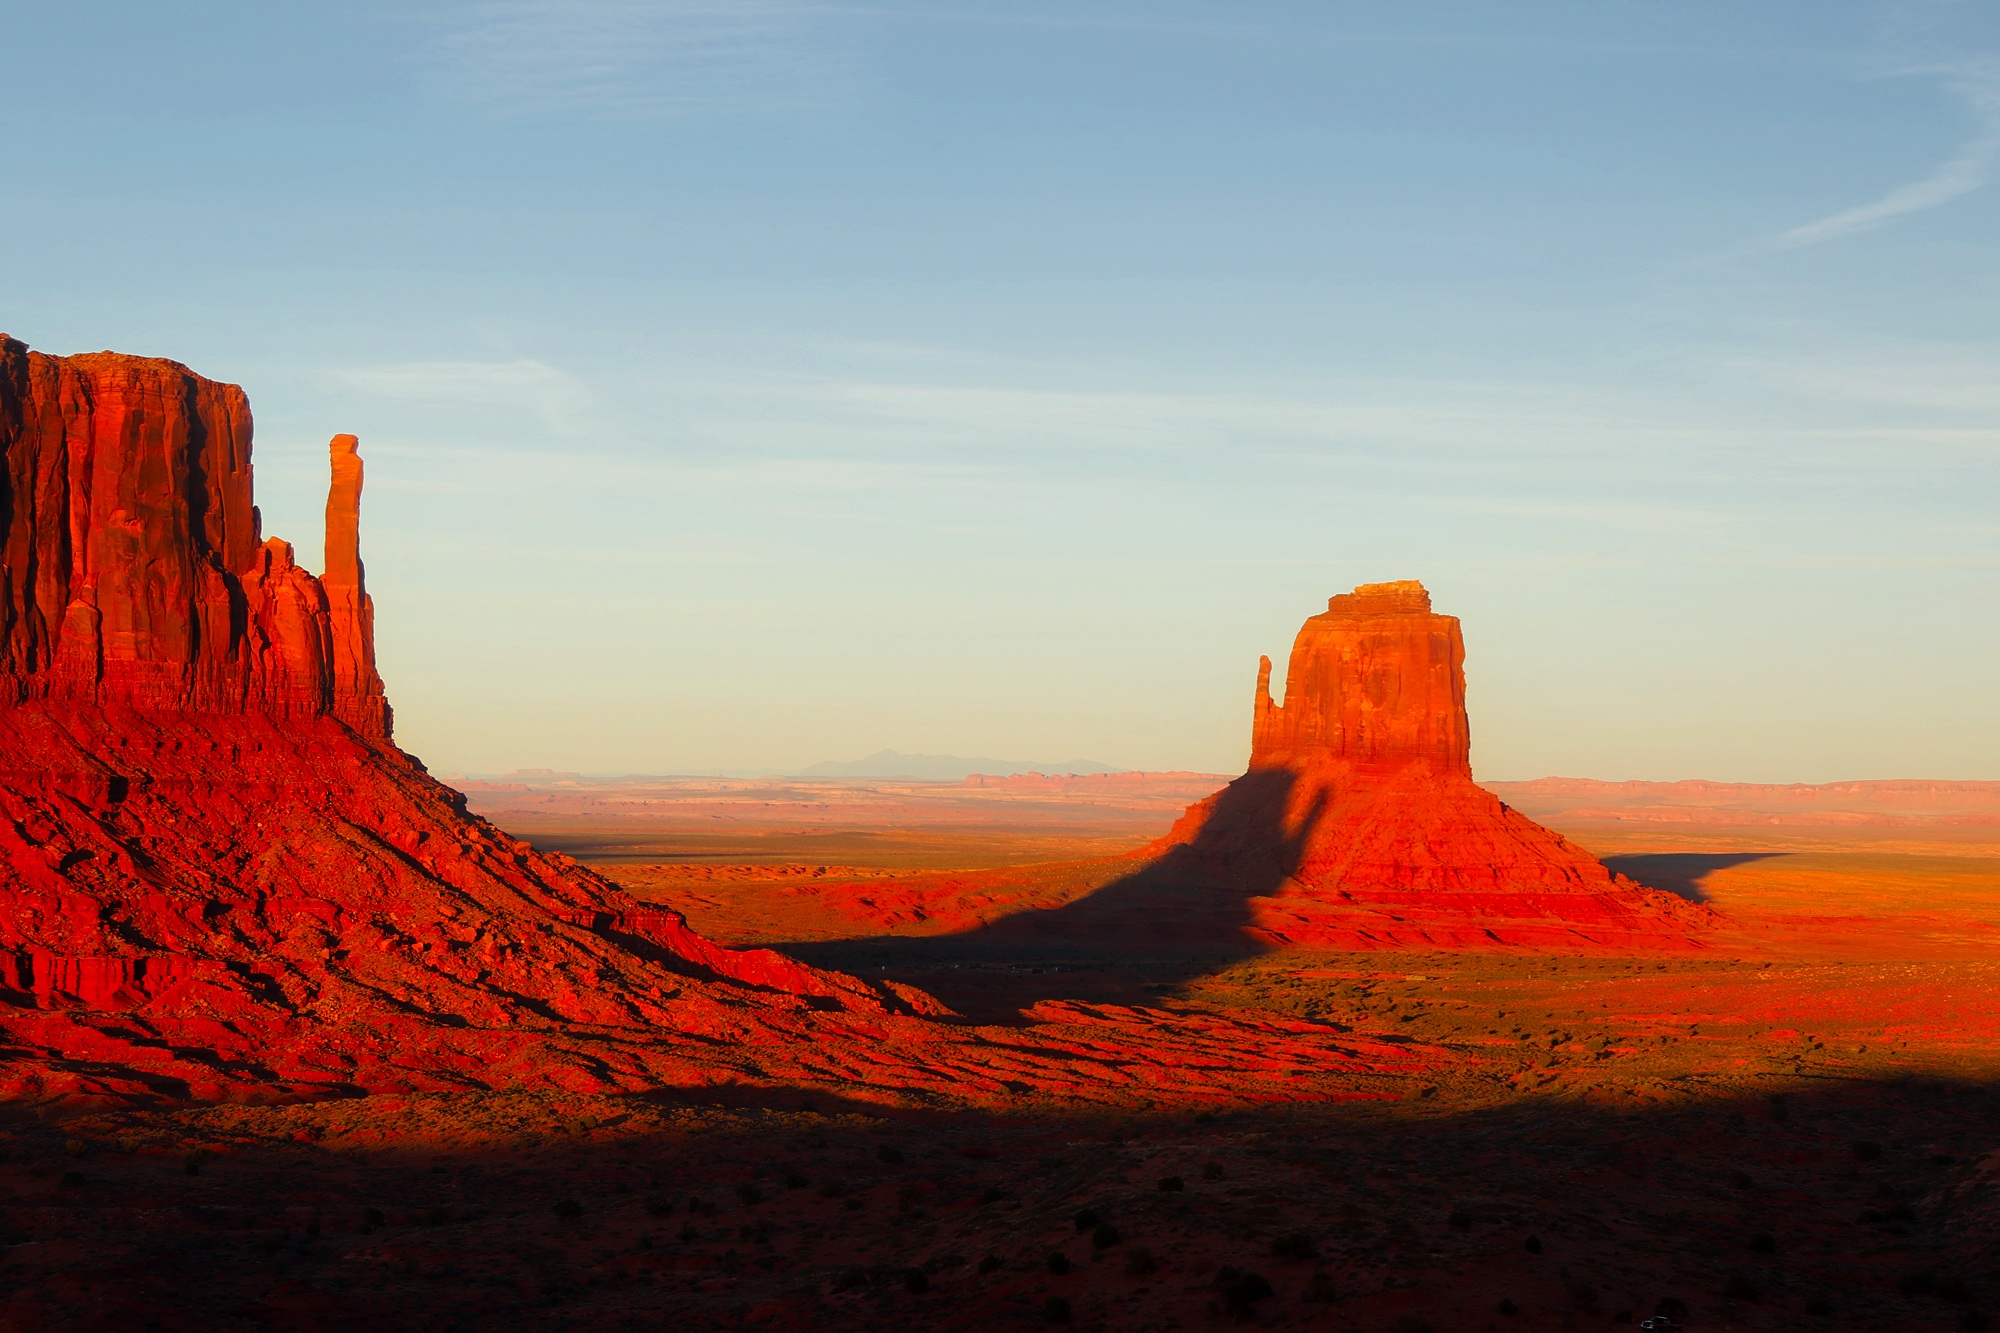
landscape, nature, rock, horizon, mountain, sky, sunrise, sunset, countryside, desert, dawn, valley, country, formation, dry, dusk, scenic, tourism, outdoors, clouds, geology, utah, badlands, hot, plateau, butte, landform, monument valley, natural environment, geographical feature, aeolian landform